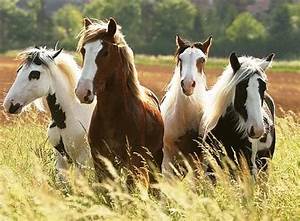
Label: horse